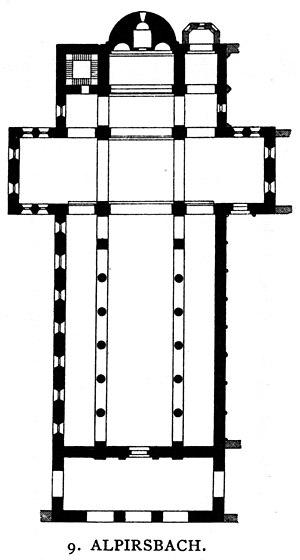
L’abbaye d’Alpirsbach est une ancienne abbaye bénédictine de style roman, avec un cloître de style gothique. Elle a été consacrée le 16 janvier 1095 par l’évêque de Constance Gebhard III.